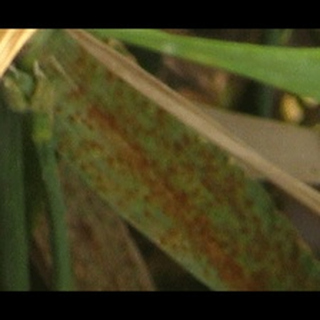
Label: wheat_brown_rust